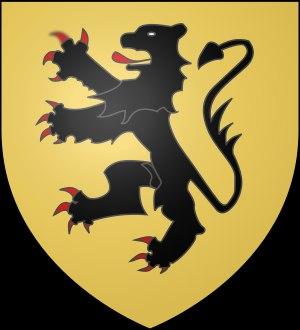
Gérard de Ridefort, ou encore Girard de Ridefort, né en Flandre dans les années 1140, et mort le 4 octobre 1189 devant Acre, est le dixième maître de l'Ordre du Temple. Soutenant Guy de Lusignan contre Raymond III de Tripoli, il contribue à la reprise de la guerre entre Saladin et le roi, à l'encontre de la politique menée depuis Amaury Ier. Ayant fourni le prétexte des hostilités, il pousse le roi à entreprendre la bataille de Hattin, et est par là l'un des principaux responsables de la chute du Royaume de Jérusalem.